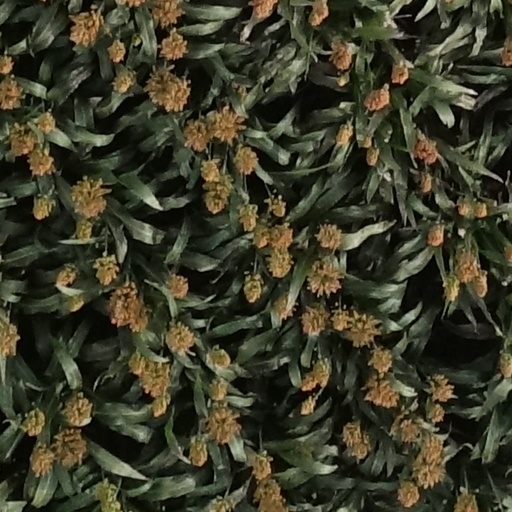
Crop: sorghum